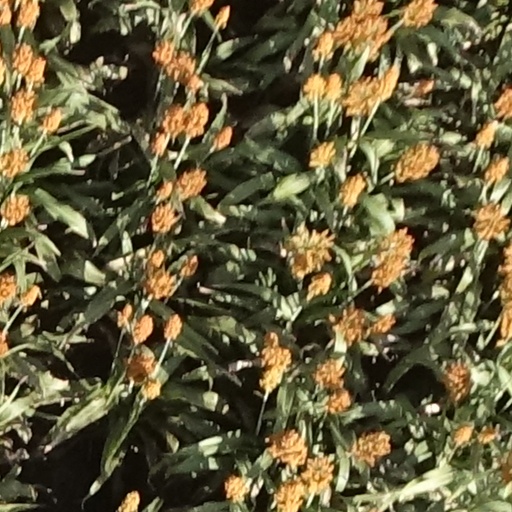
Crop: sorghum